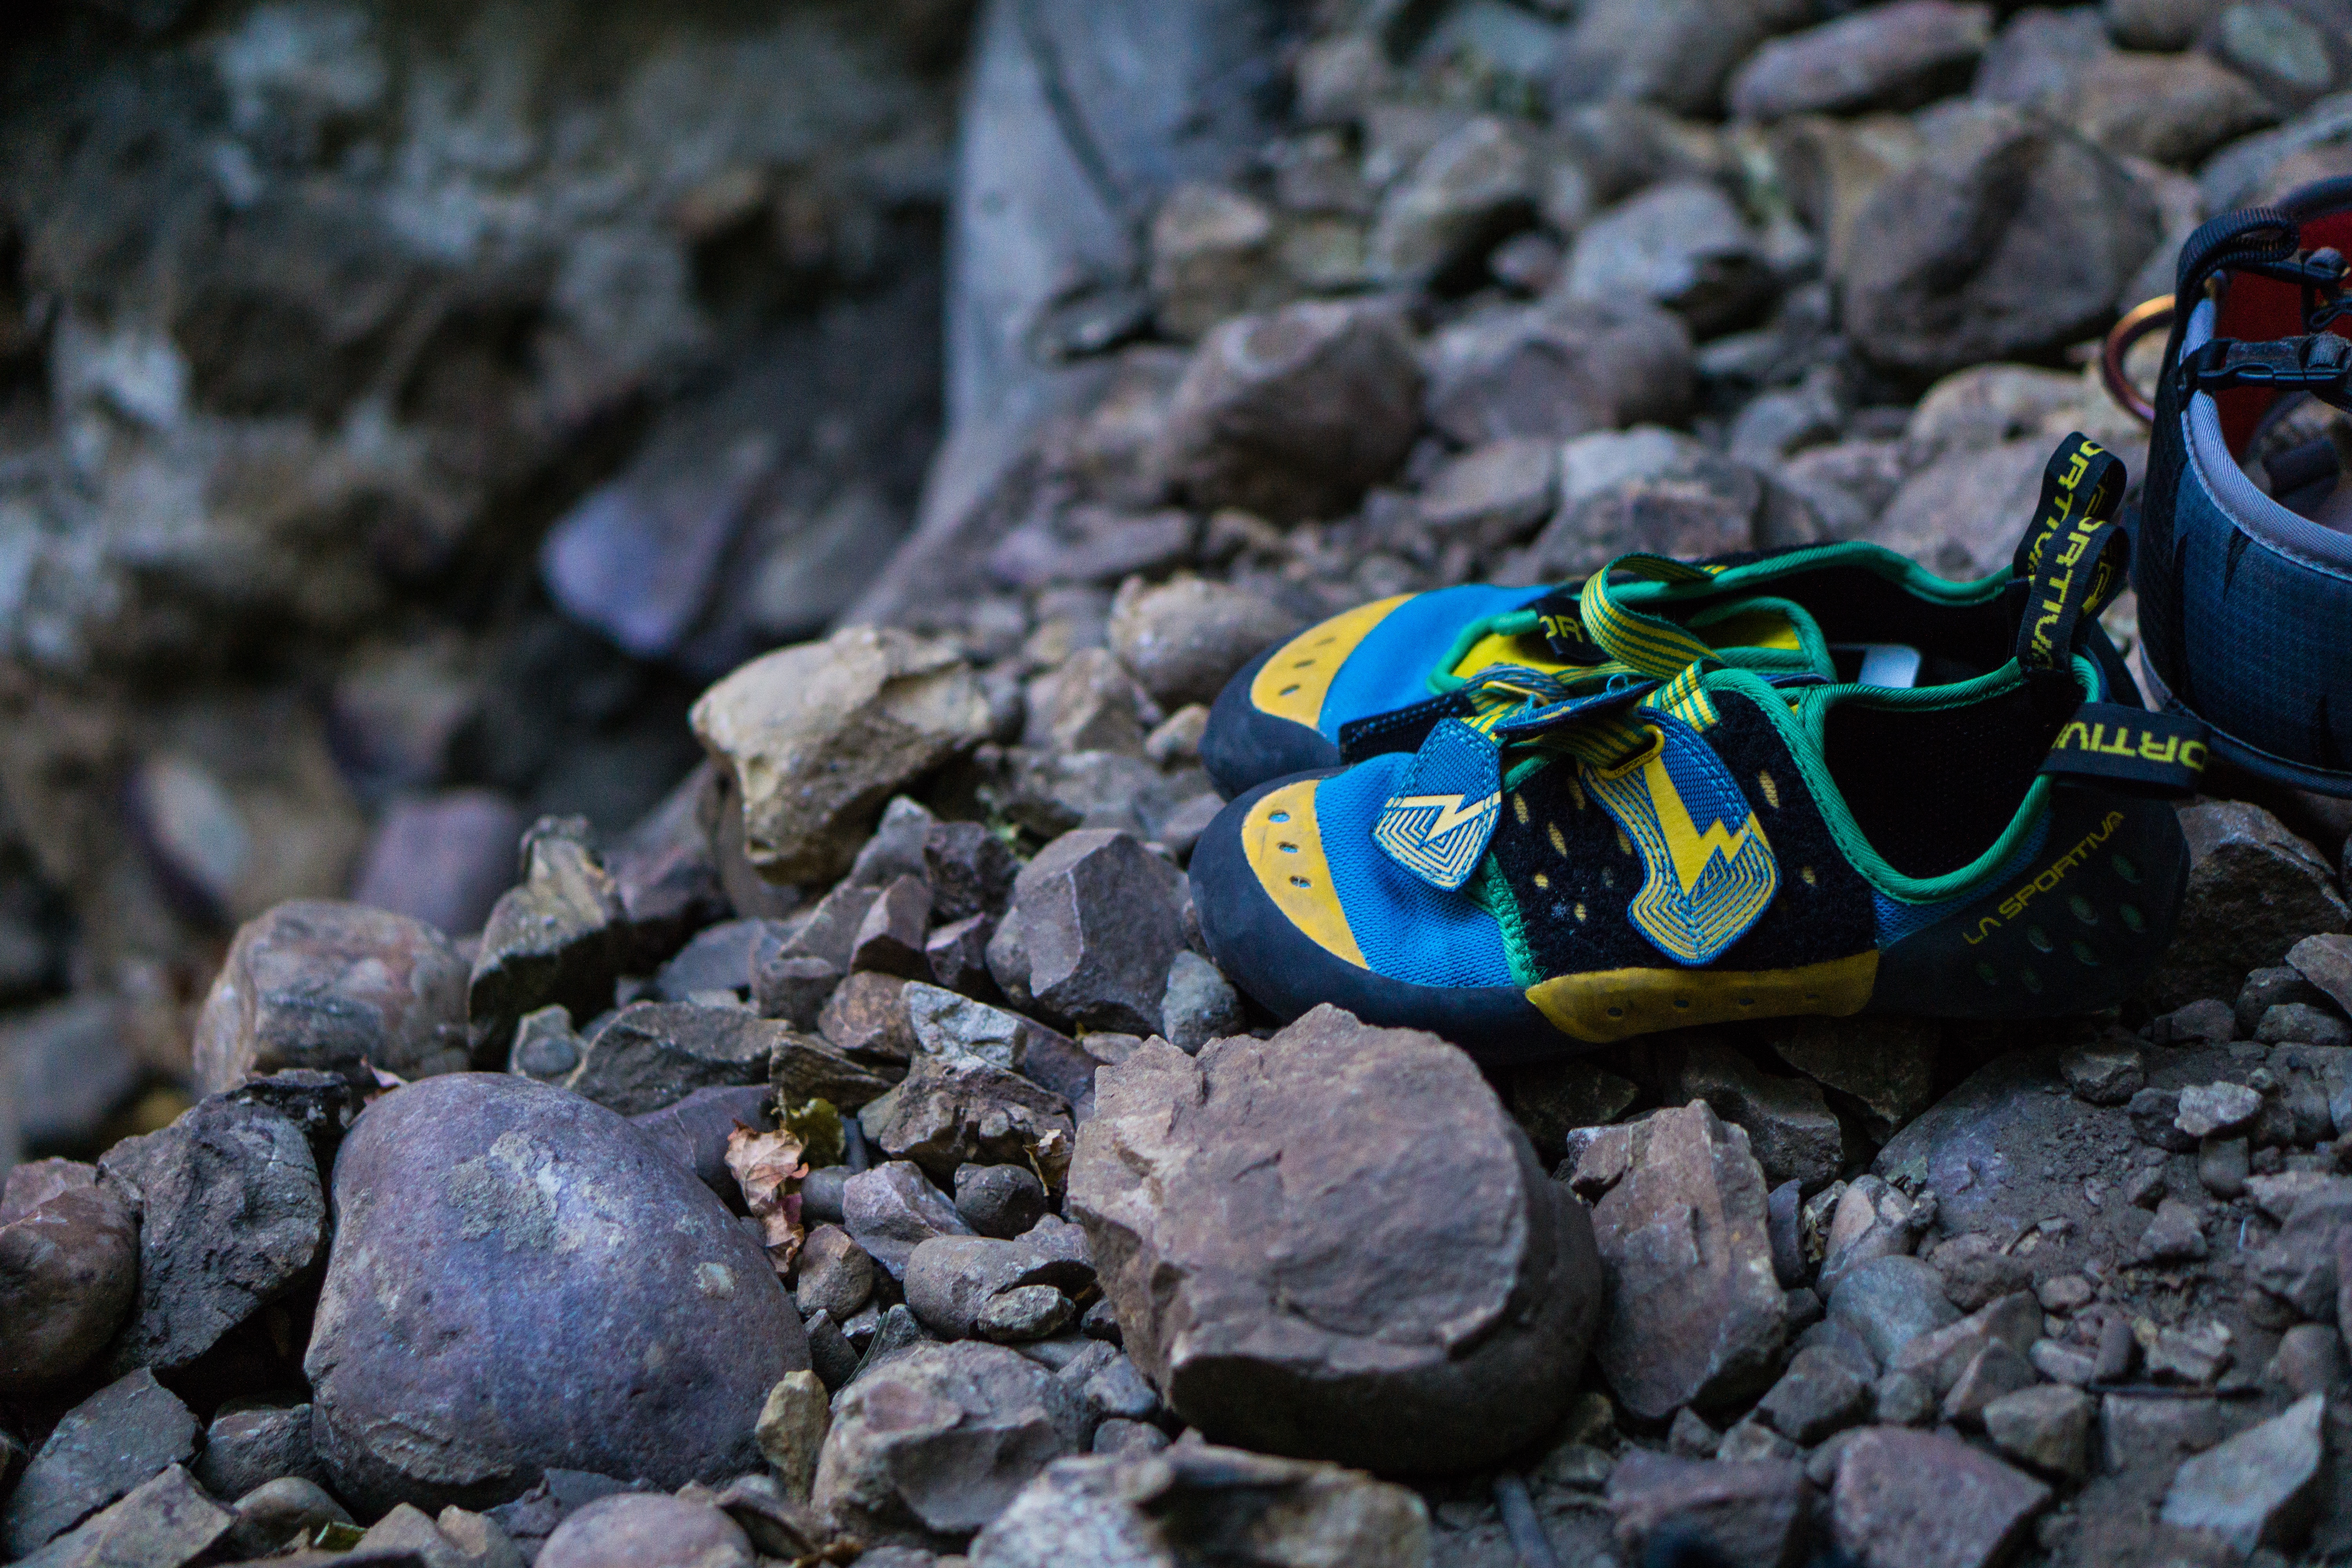
rock, blue